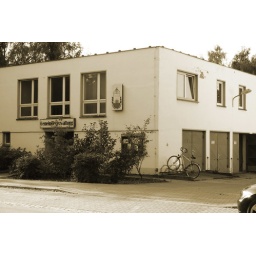
This building is the home of the local government. I've photoshopped it but also in real it looked not very inviting.080918_Ostsee_Sozialismus_IMG_3372